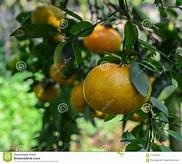
Label: mandarine